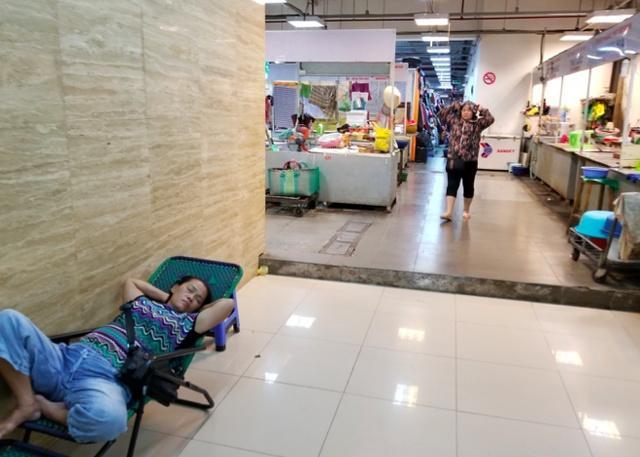
phía sau chiếc giường sát bên bức tường có một cái ghế nhựa màu xanh